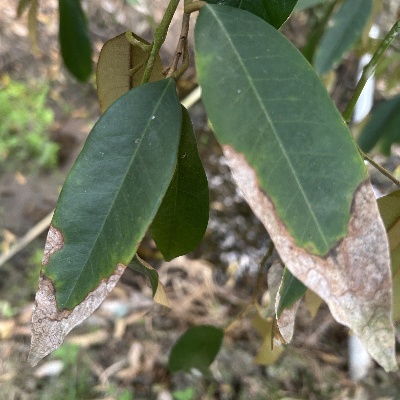
Label: Leaf_Colletotrichum